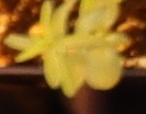
Label: Flax